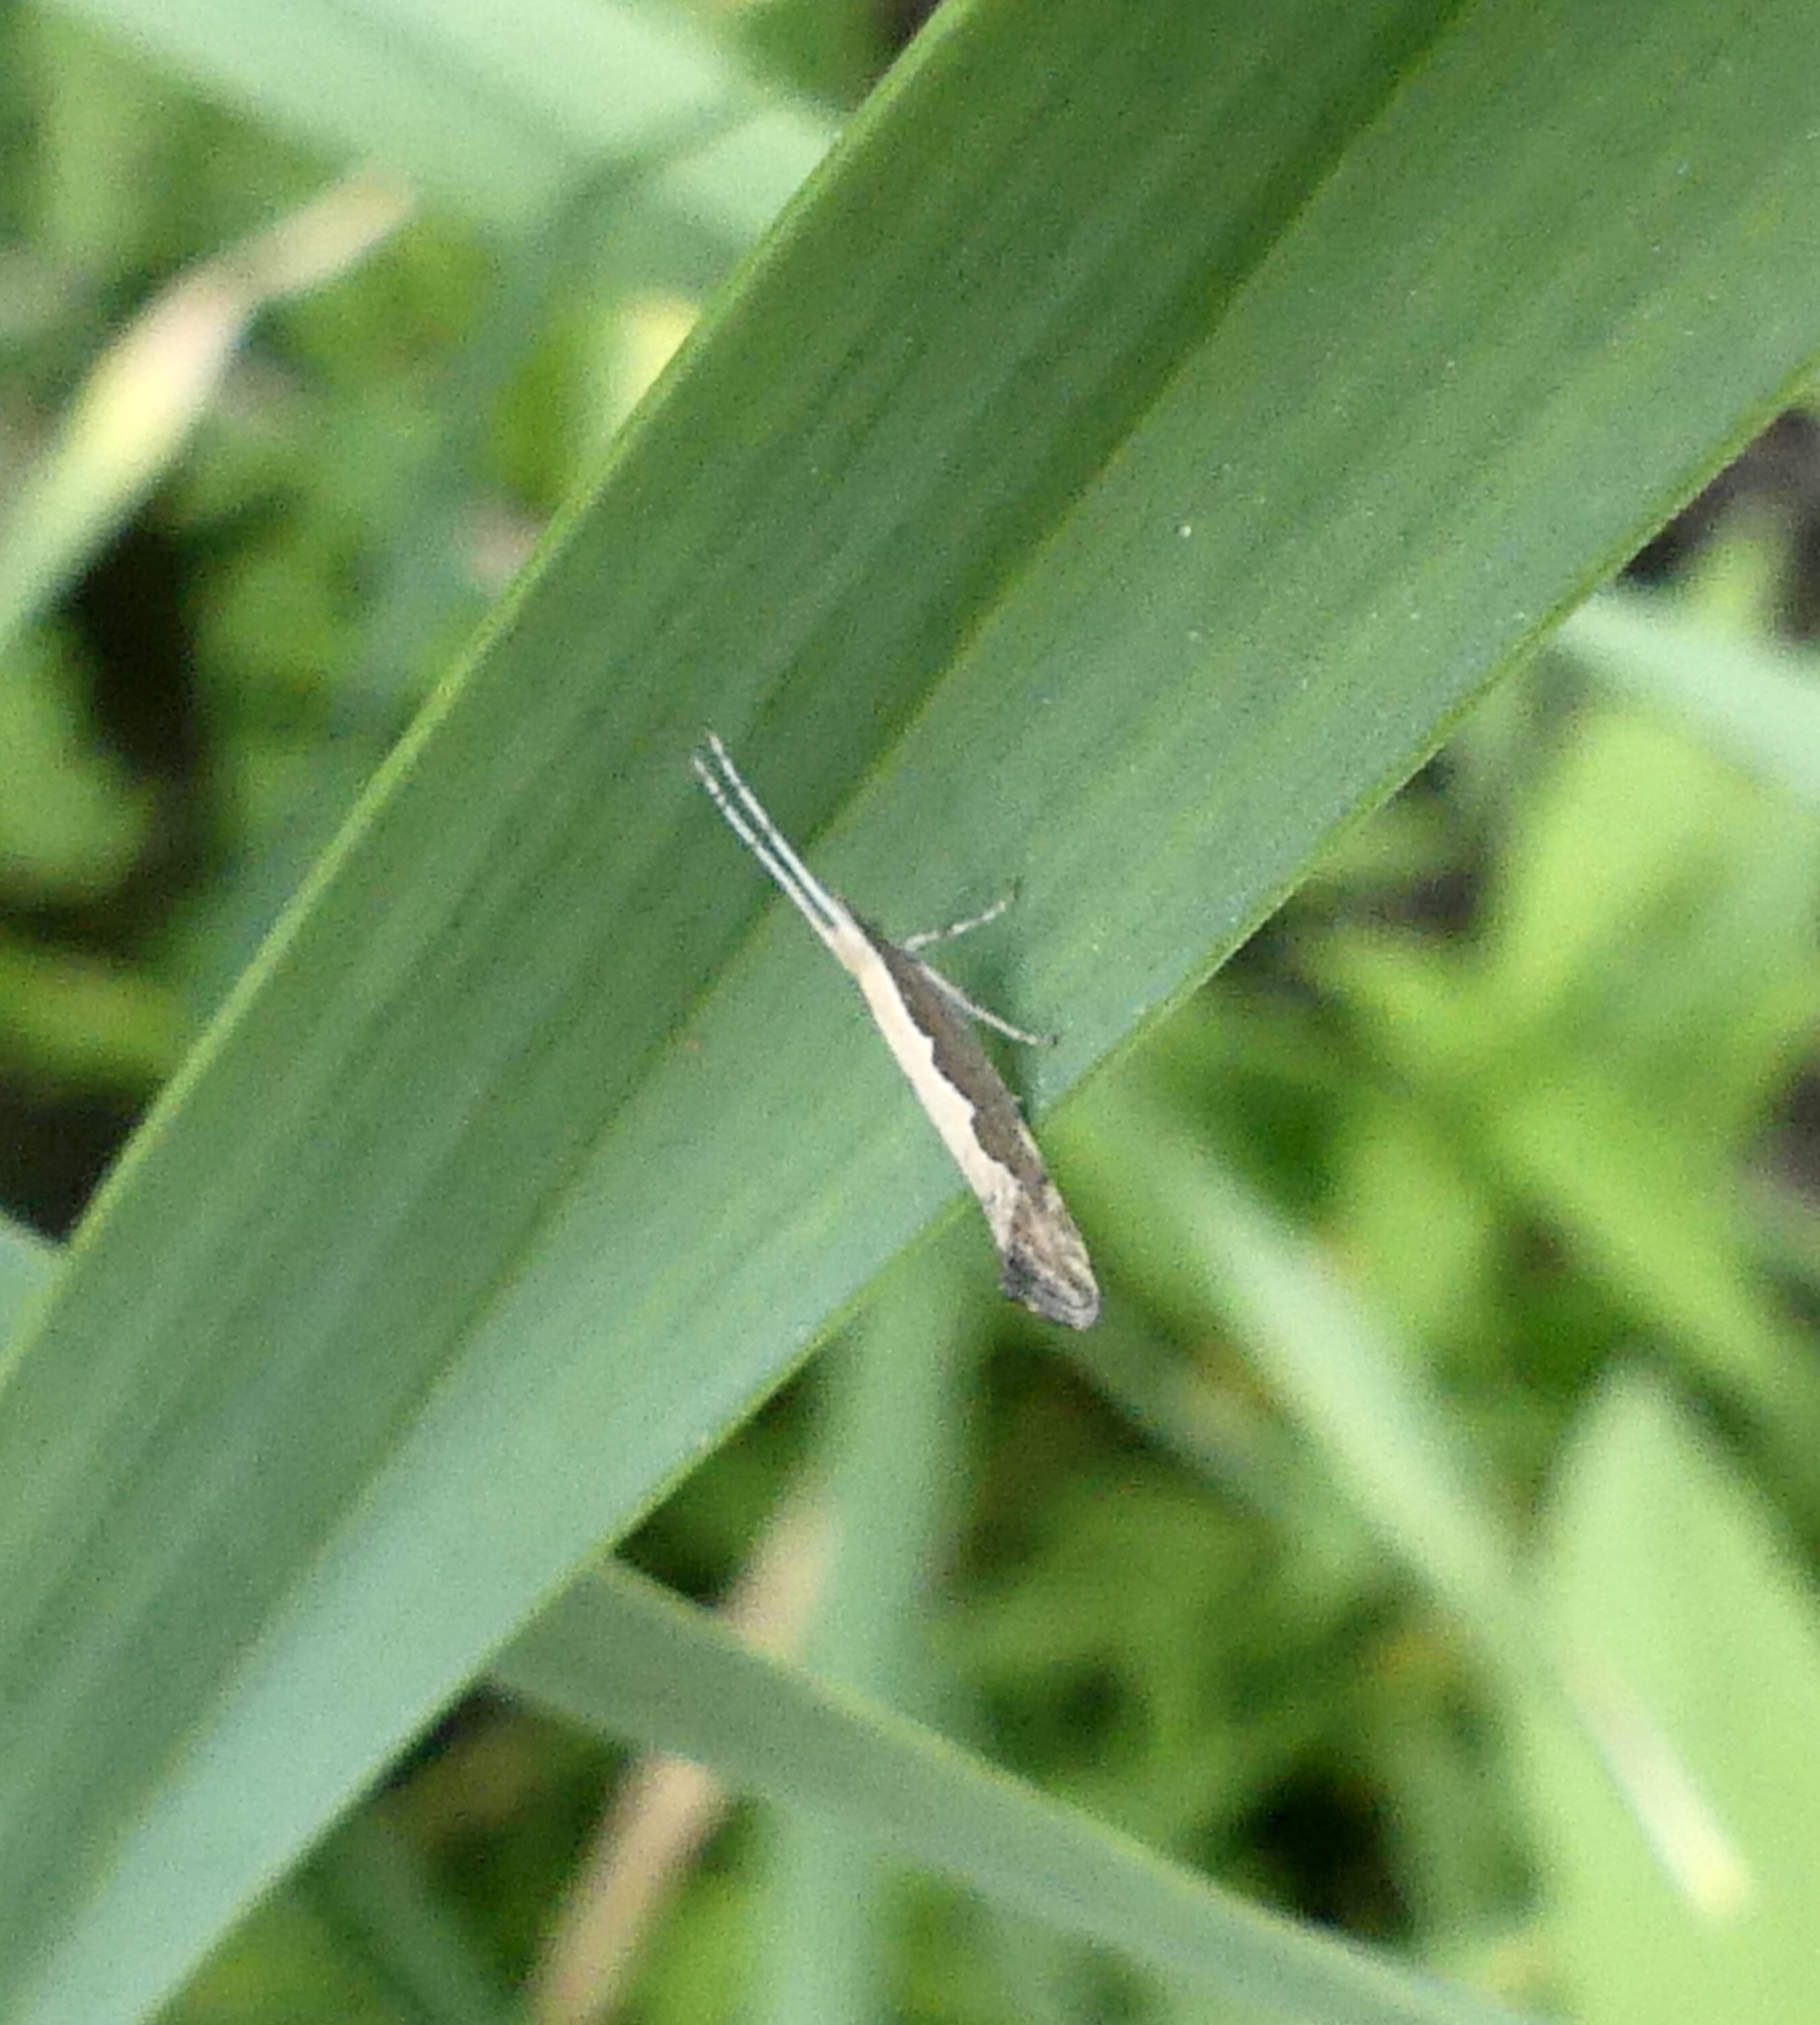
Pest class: diamondback_moth